PlayStation TV

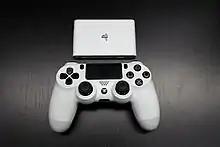
A white PlayStation TV and DualShock 4 controller

"PC World" called the device an amazing invention, praising the opportunity to play Vita and PSP games on the big screen. IGN said the console "may be one of Sony's most exciting new products and could provide a critical edge for the PS4."